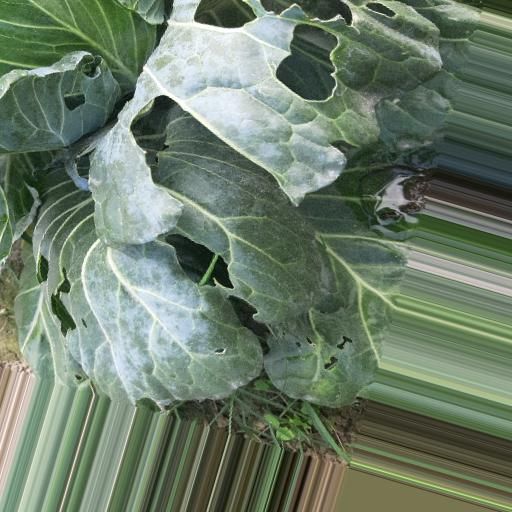
Label: Black Rot